2017 Louis Vuitton Challenger's Trophy

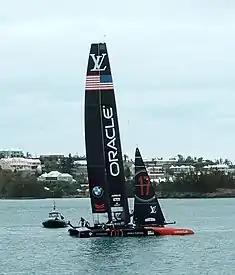
the defending yacht "17" undergoing sea trials

Thomas Lyte's expert silversmiths competed with a number of silversmiths from across the globe, before being selected as the official designers and makers.